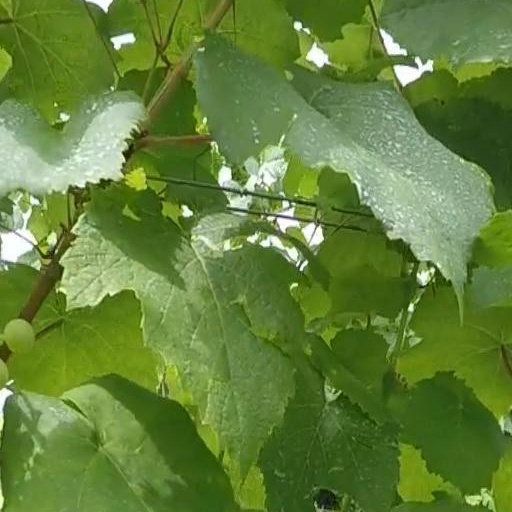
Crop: grape